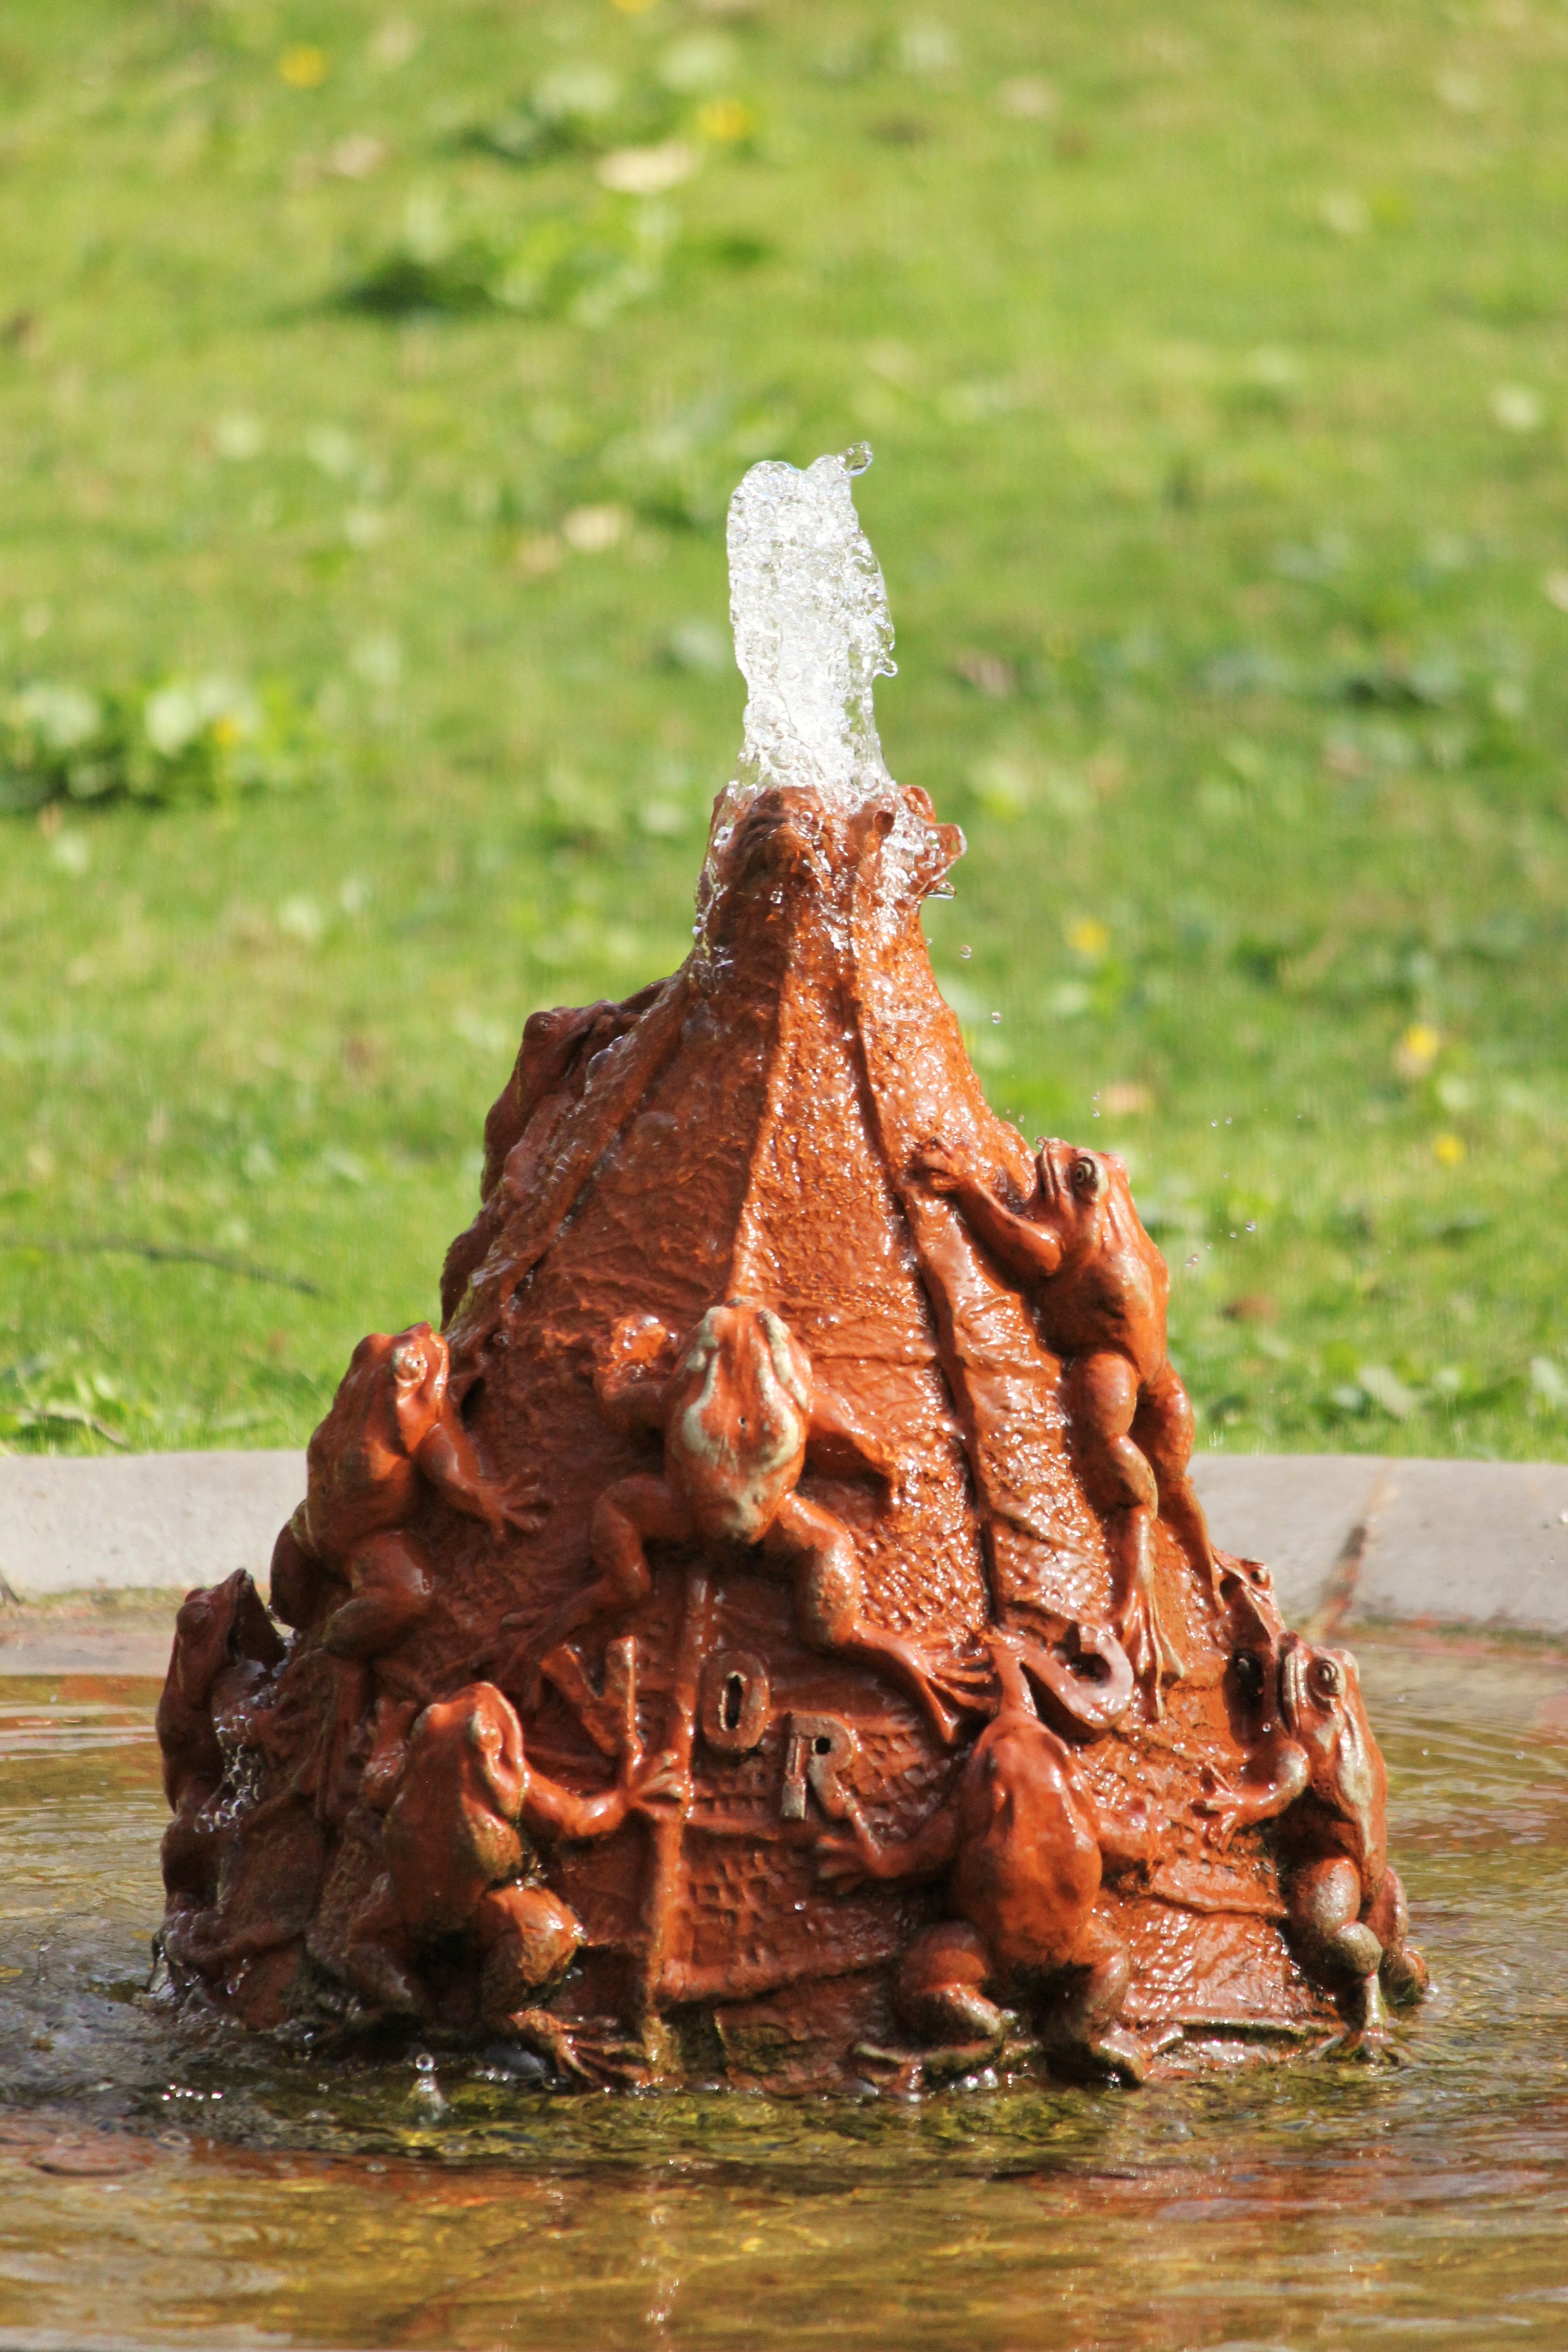
food, mud, dessert, material, water fountain, bubble, fountain, carving, water feature, frogs